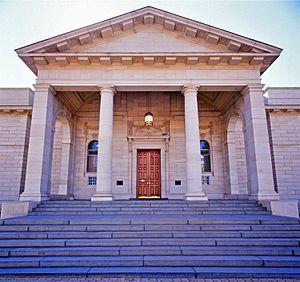
La Johannesburg Art Gallery est un musée d'art de Johannesburg, en Afrique du Sud.